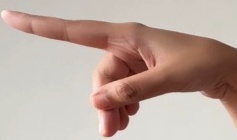
ASL sign: P